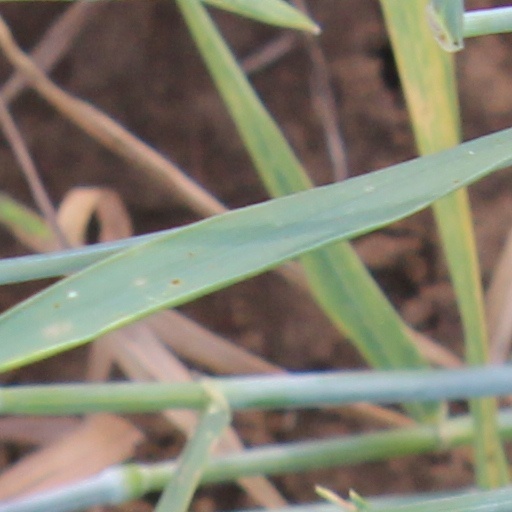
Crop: wheat